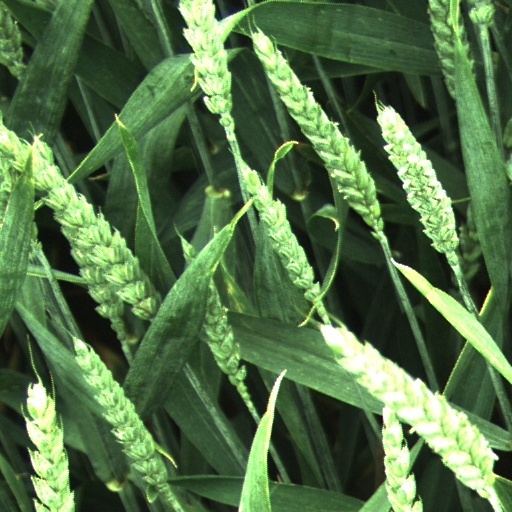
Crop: wheat